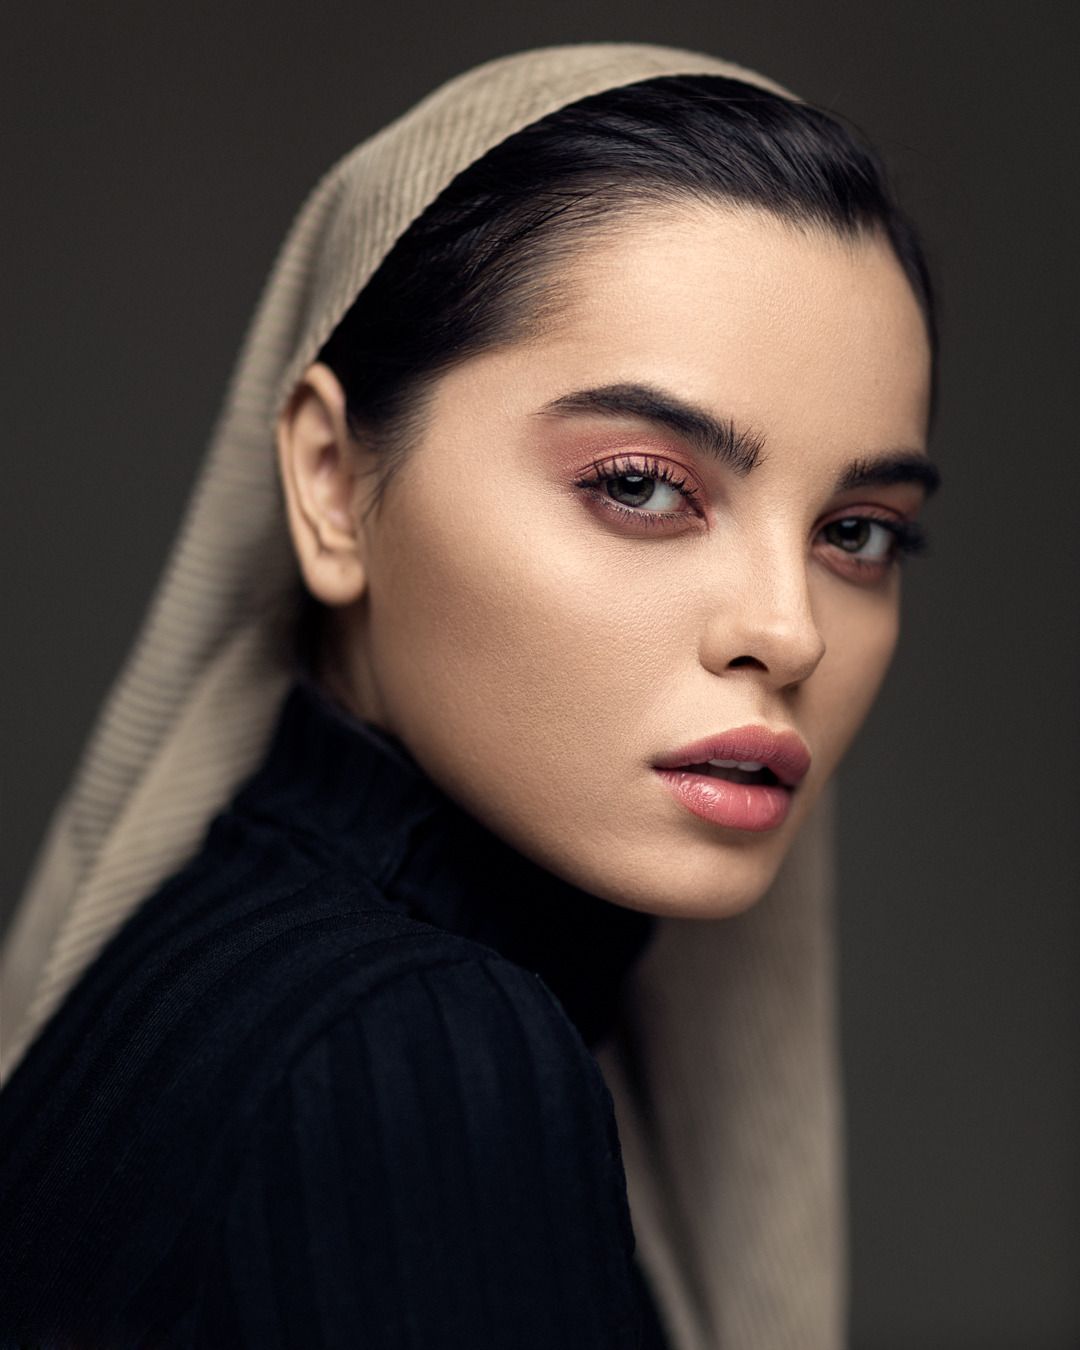
Gender: women